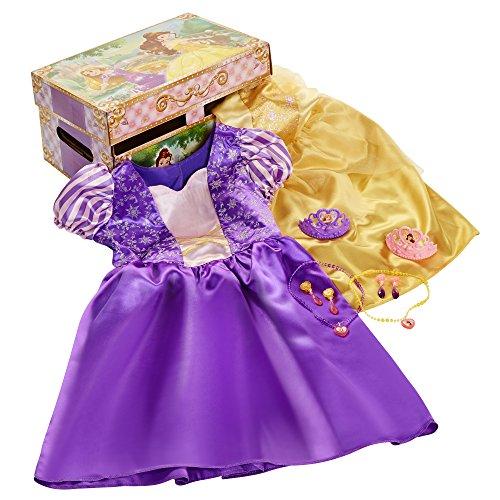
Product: Disney Princess Belle & Rapunzel Dress Up Trunk
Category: Toys & Games | Dress Up & Pretend Play | Costumes
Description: Dress up time has never been so fun.
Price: $29.99
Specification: ProductDimensions:7.2x14x9inches|ItemWeight:1.34pounds|ShippingWeight:1.34pounds(Viewshippingratesandpolicies)|DomesticShipping:ItemcanbeshippedwithinU.S.|InternationalShipping:Thisitemisnoteligibleforinternationalshipping.LearnMore|ASIN:B06XNNJWLZ|Itemmodelnumber:53041|Manufacturerrecommendedage:36months-6years